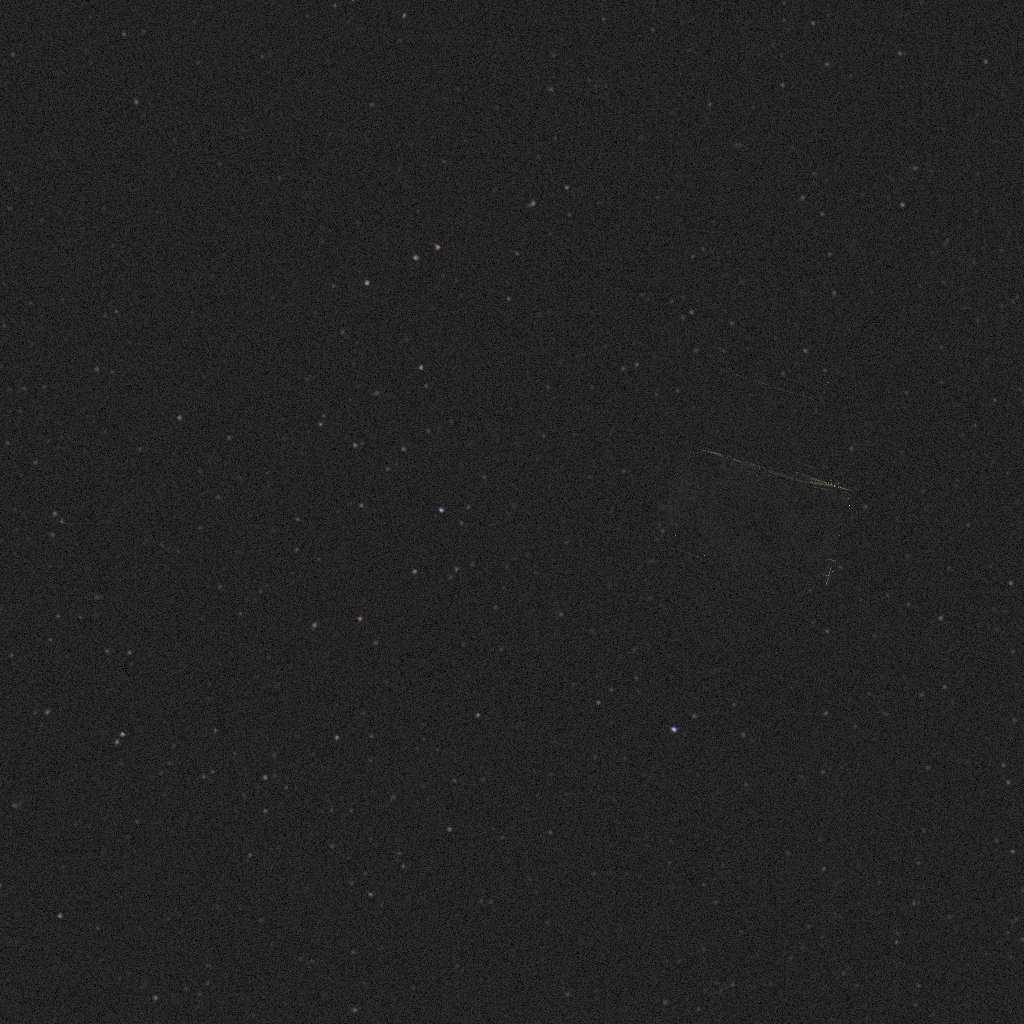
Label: proba_2